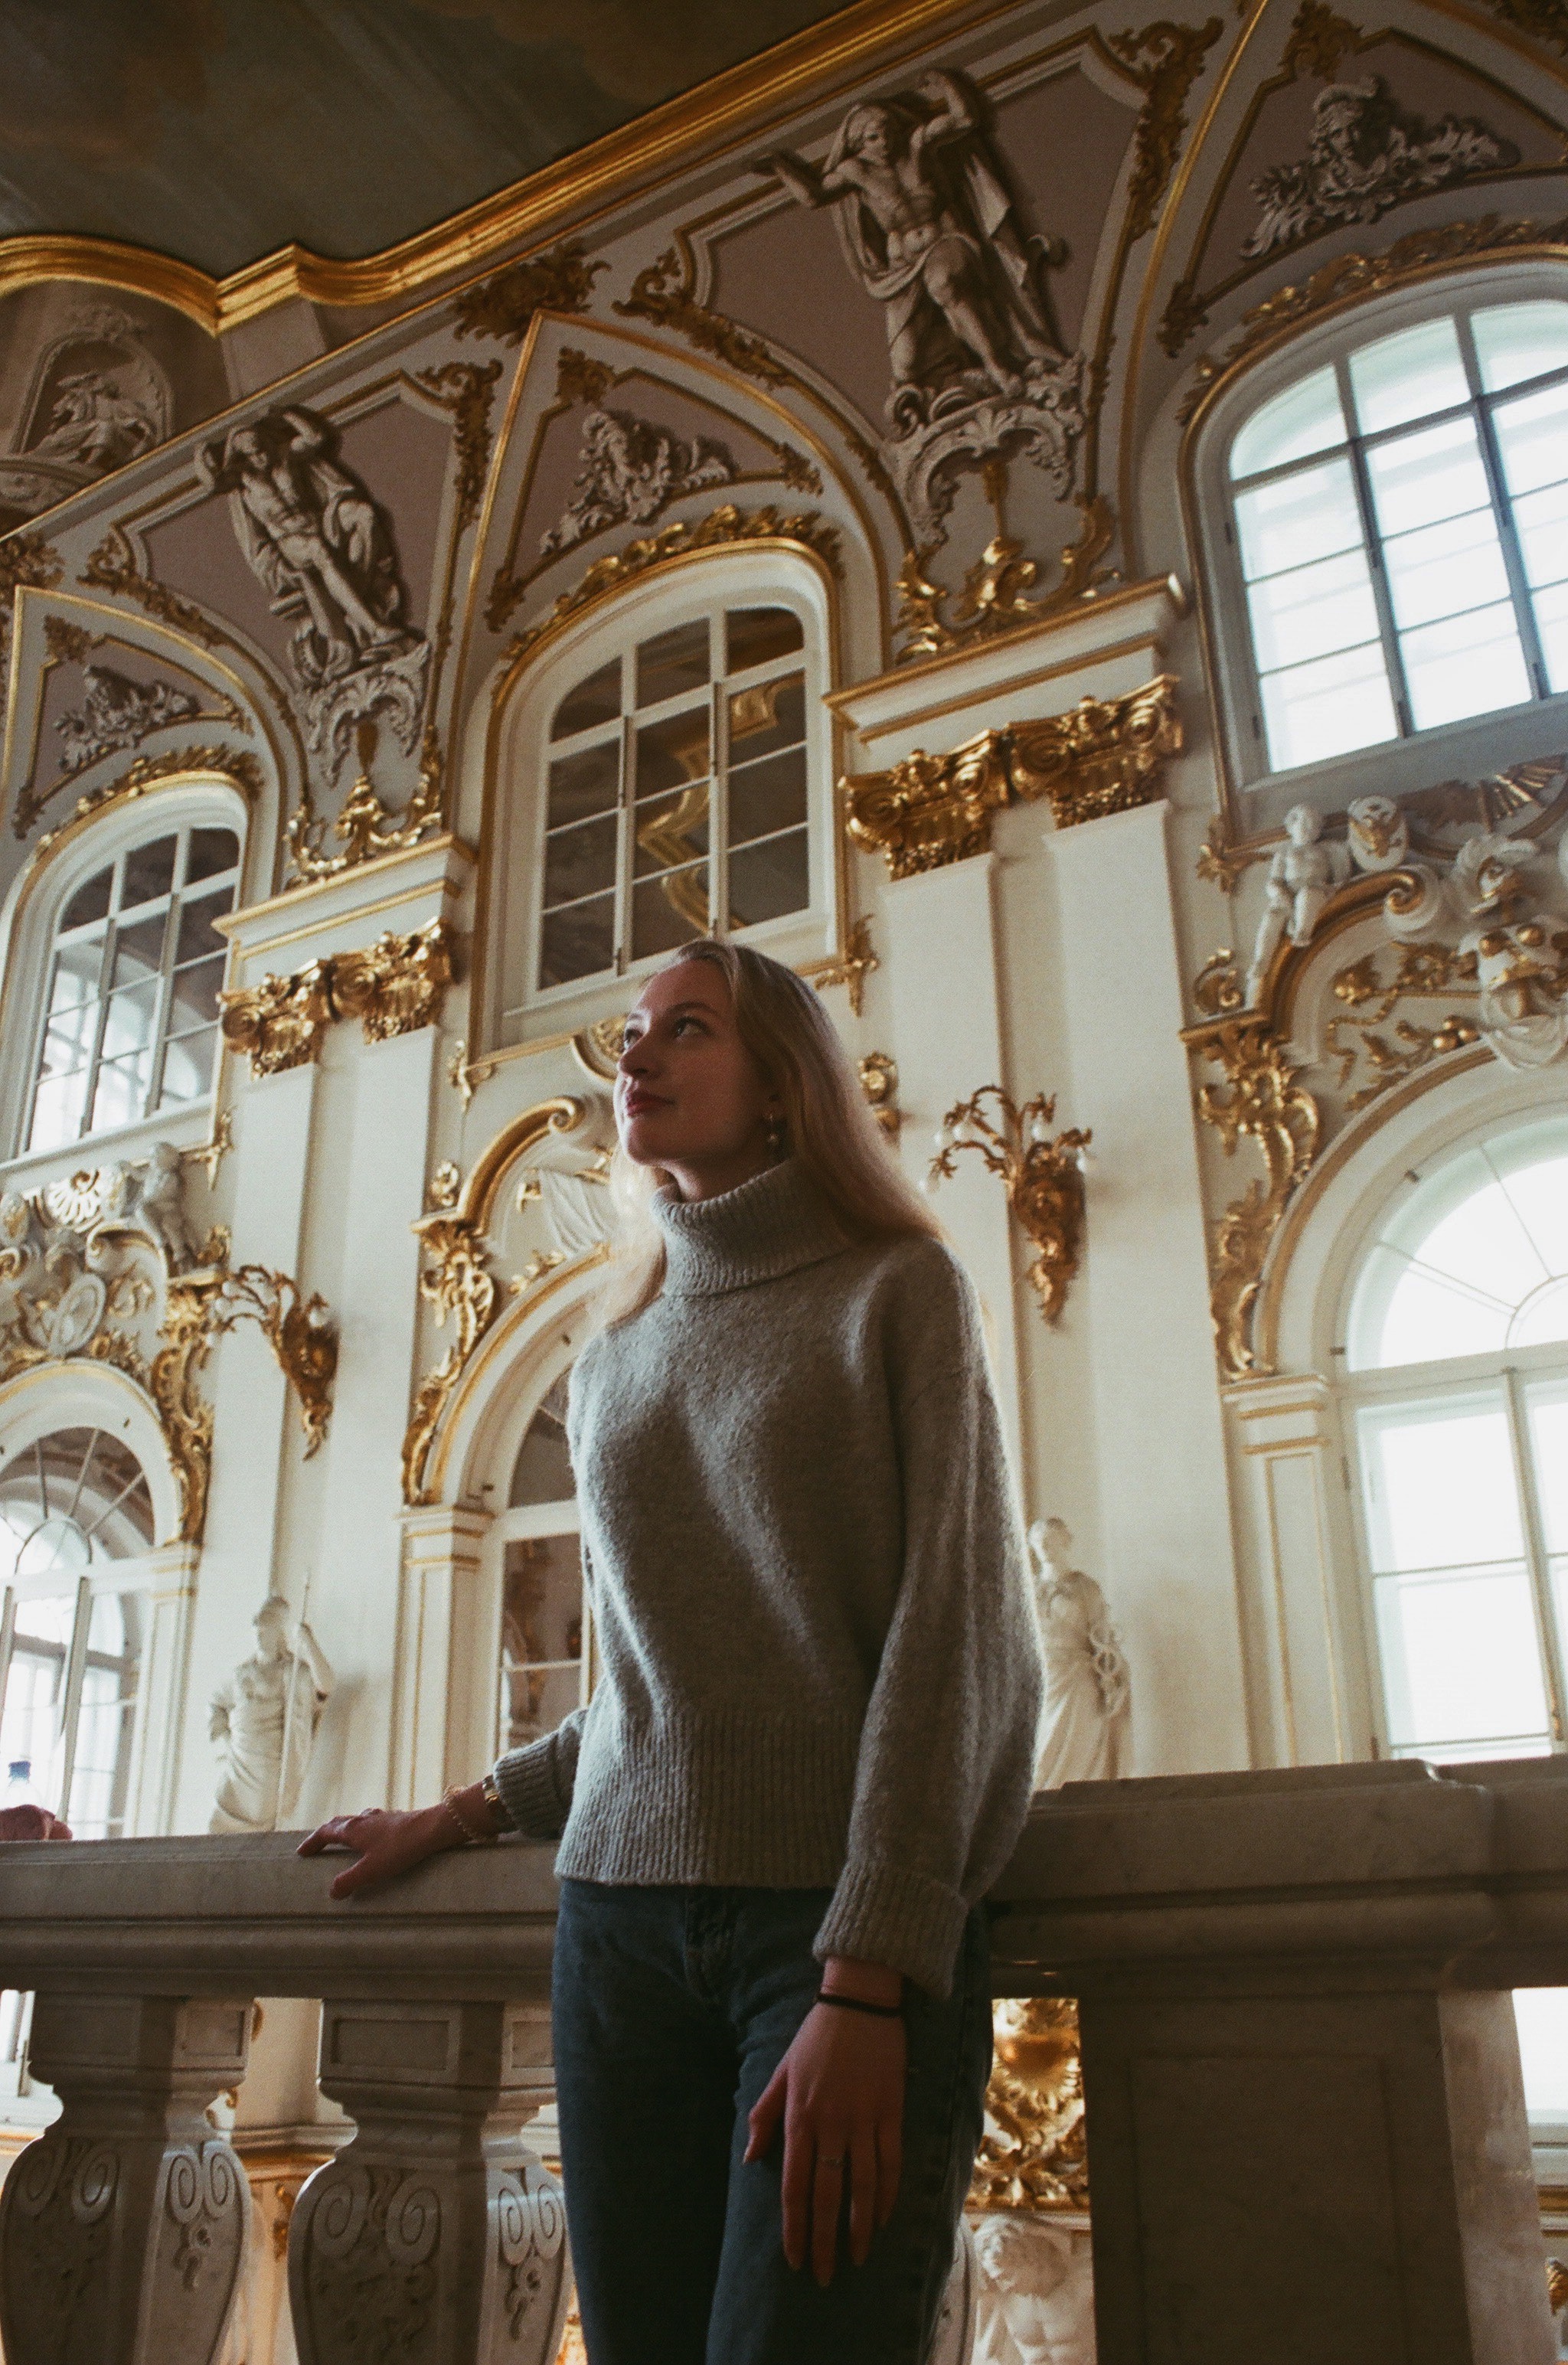
holy places, chapel, architecture, religious institute, arch, place of worship, photography, building, stock photography, church, convent, interior design